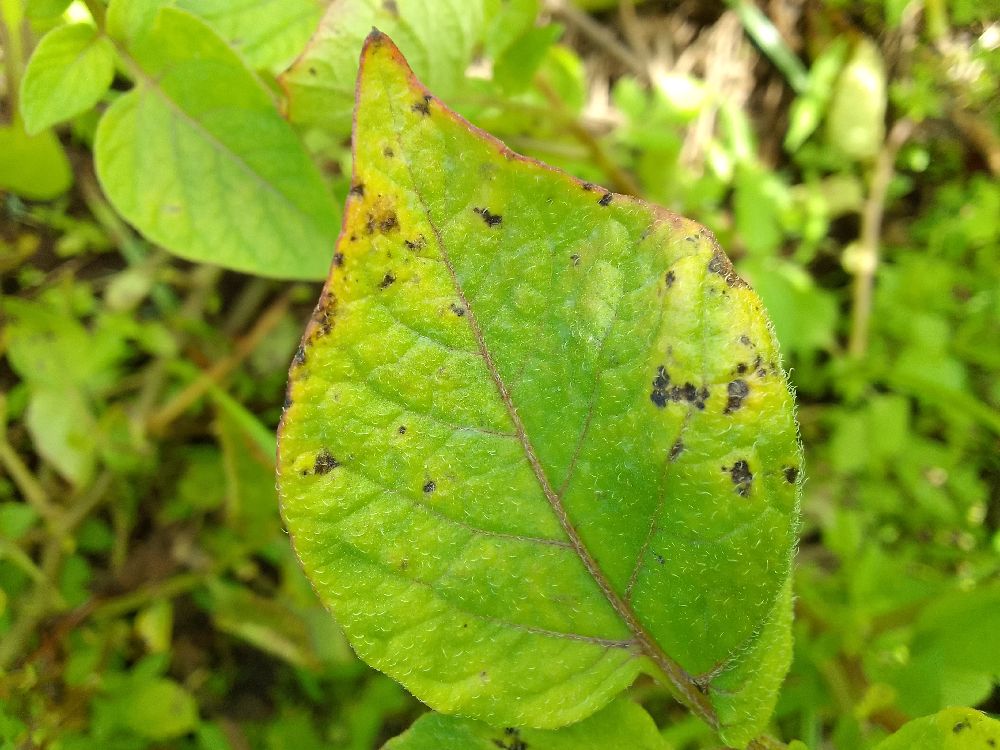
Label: Early blight